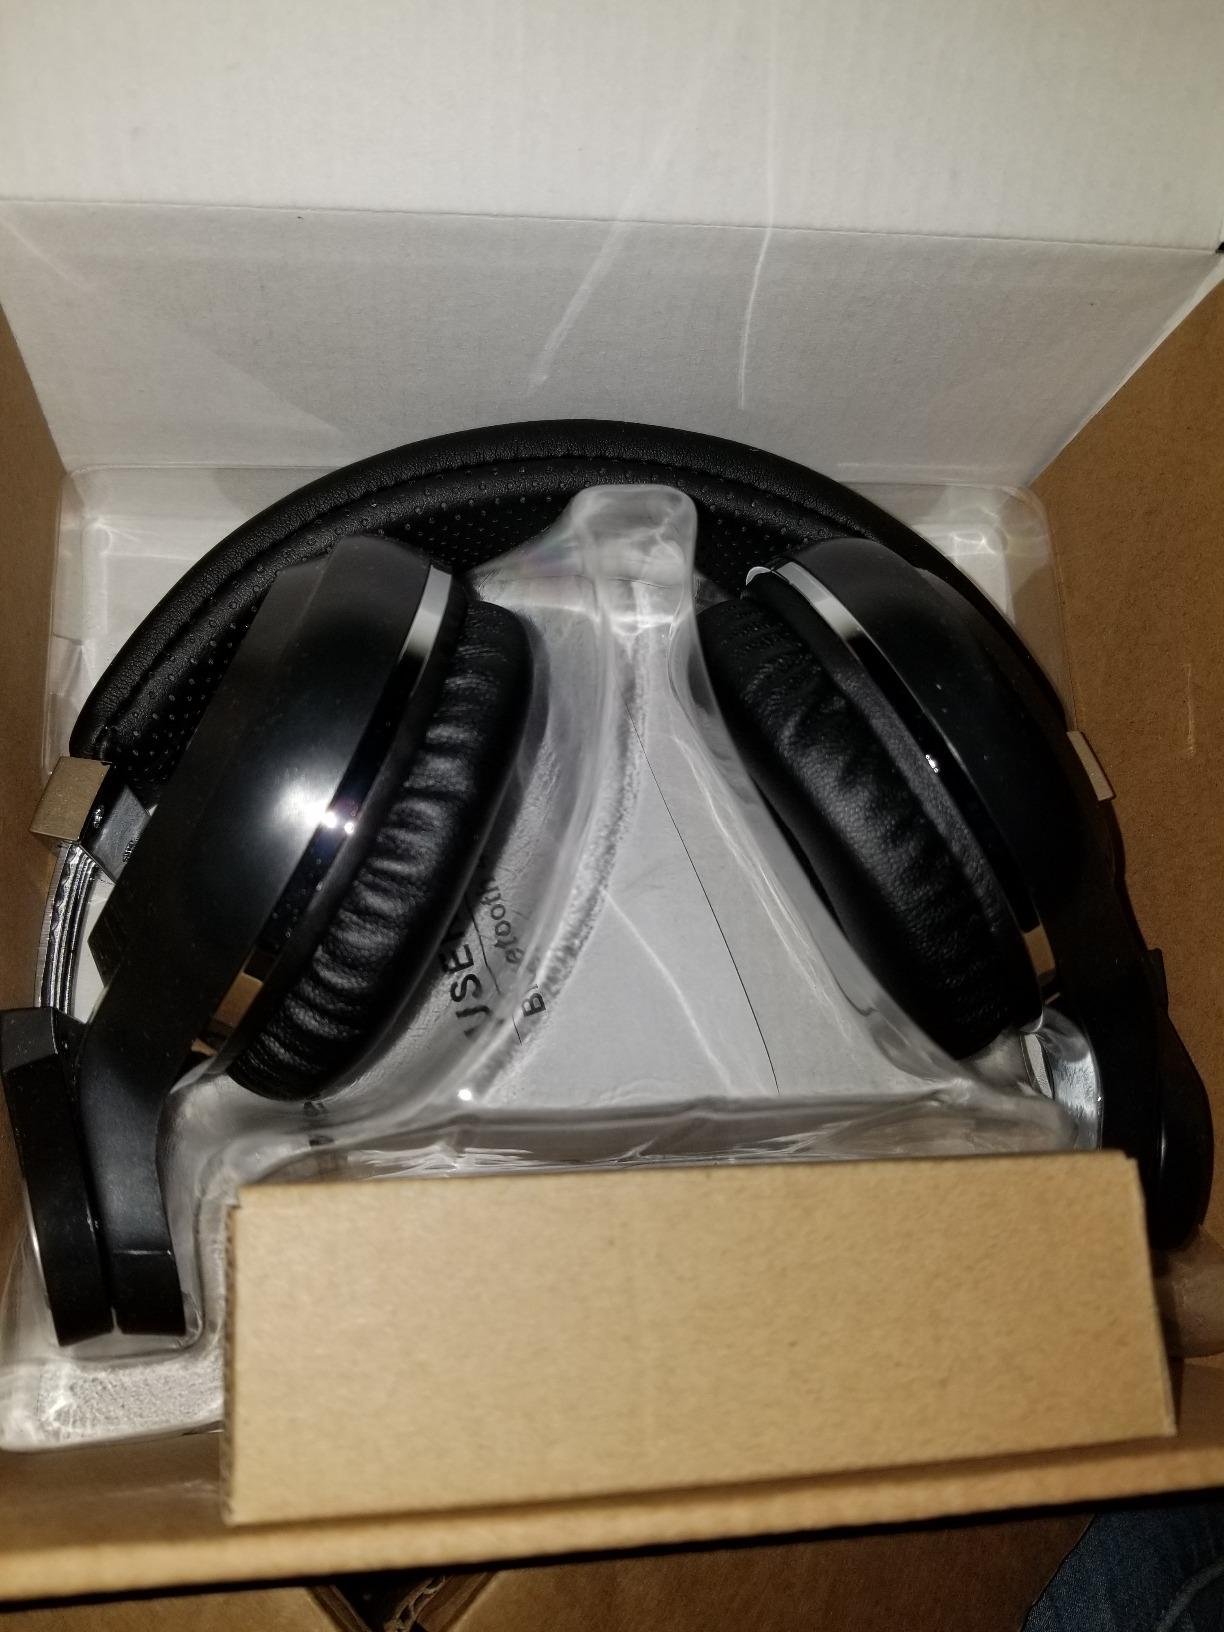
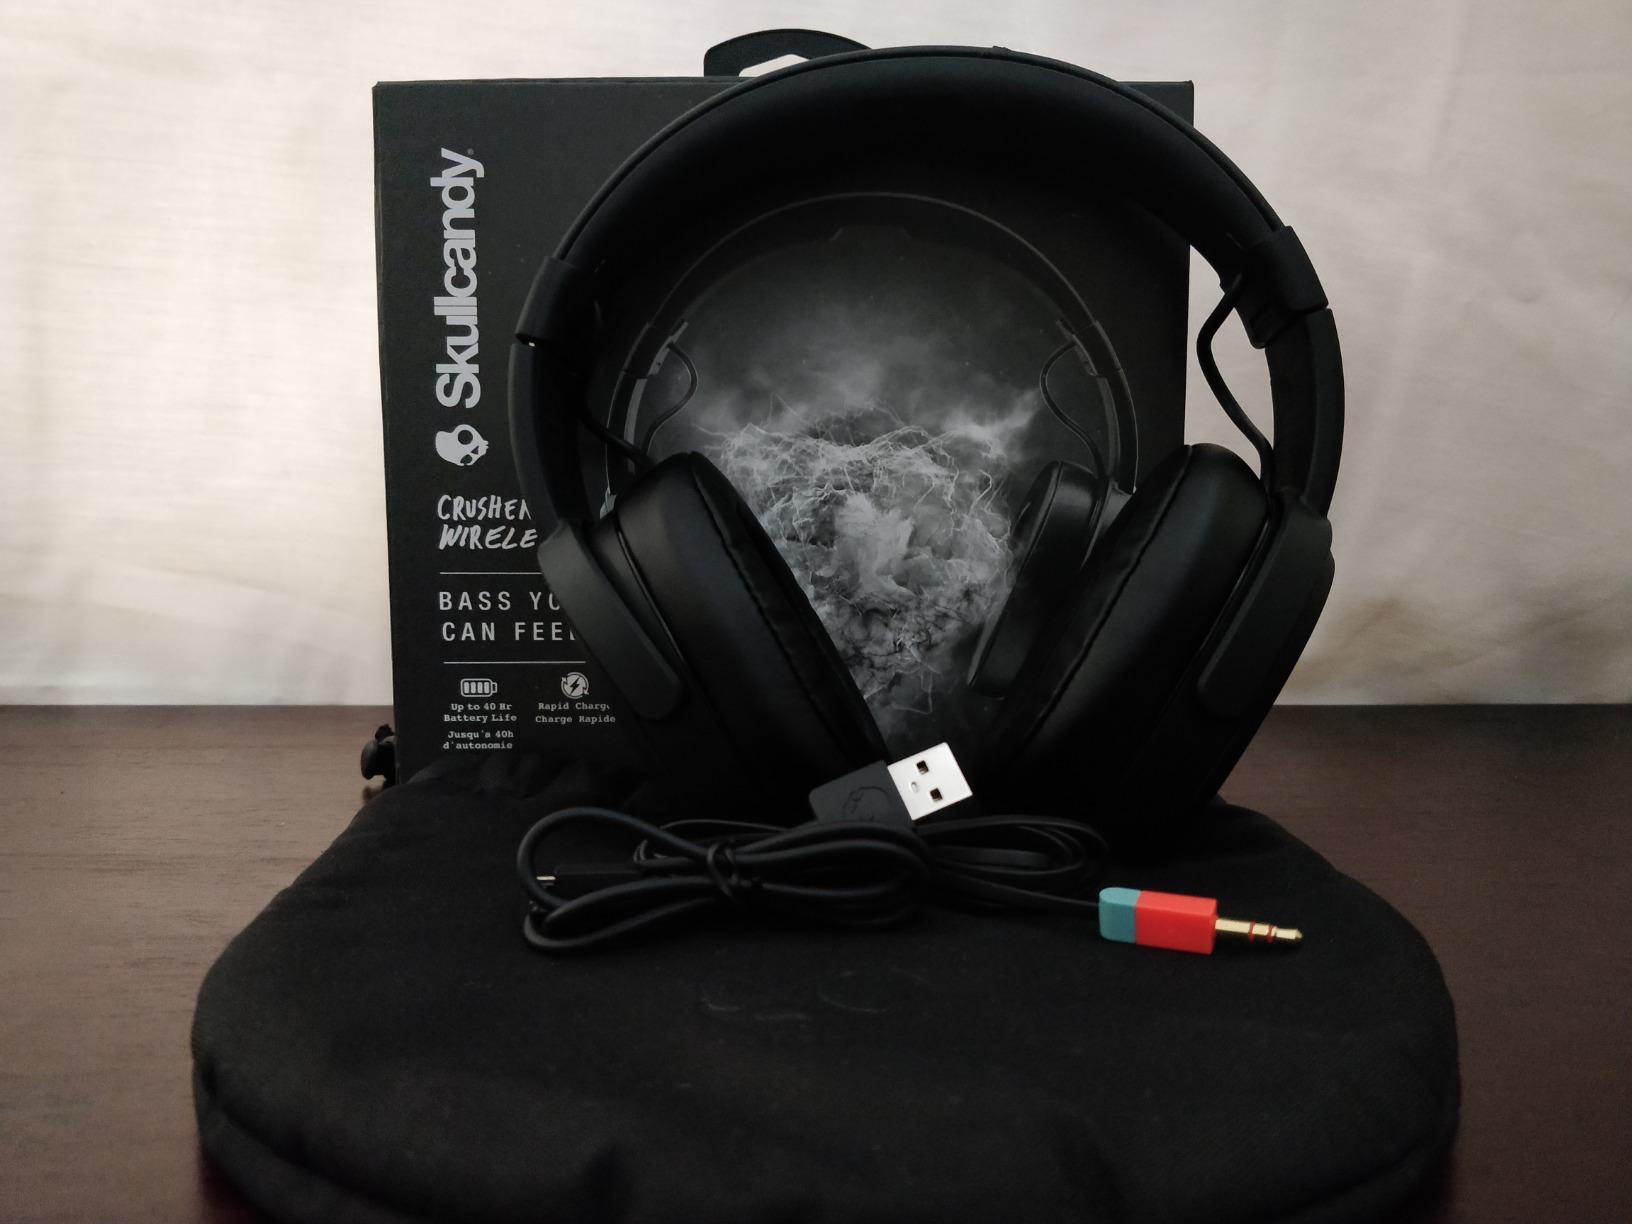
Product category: headphones
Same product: no